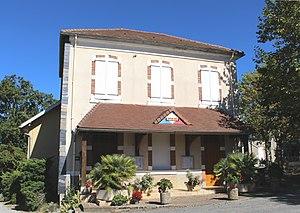
Mairie de Bernadets-Dessus (Hautes-Pyrénées)
Bernadets-Dessus est une commune française située dans le département des Hautes-Pyrénées, en région Occitanie.